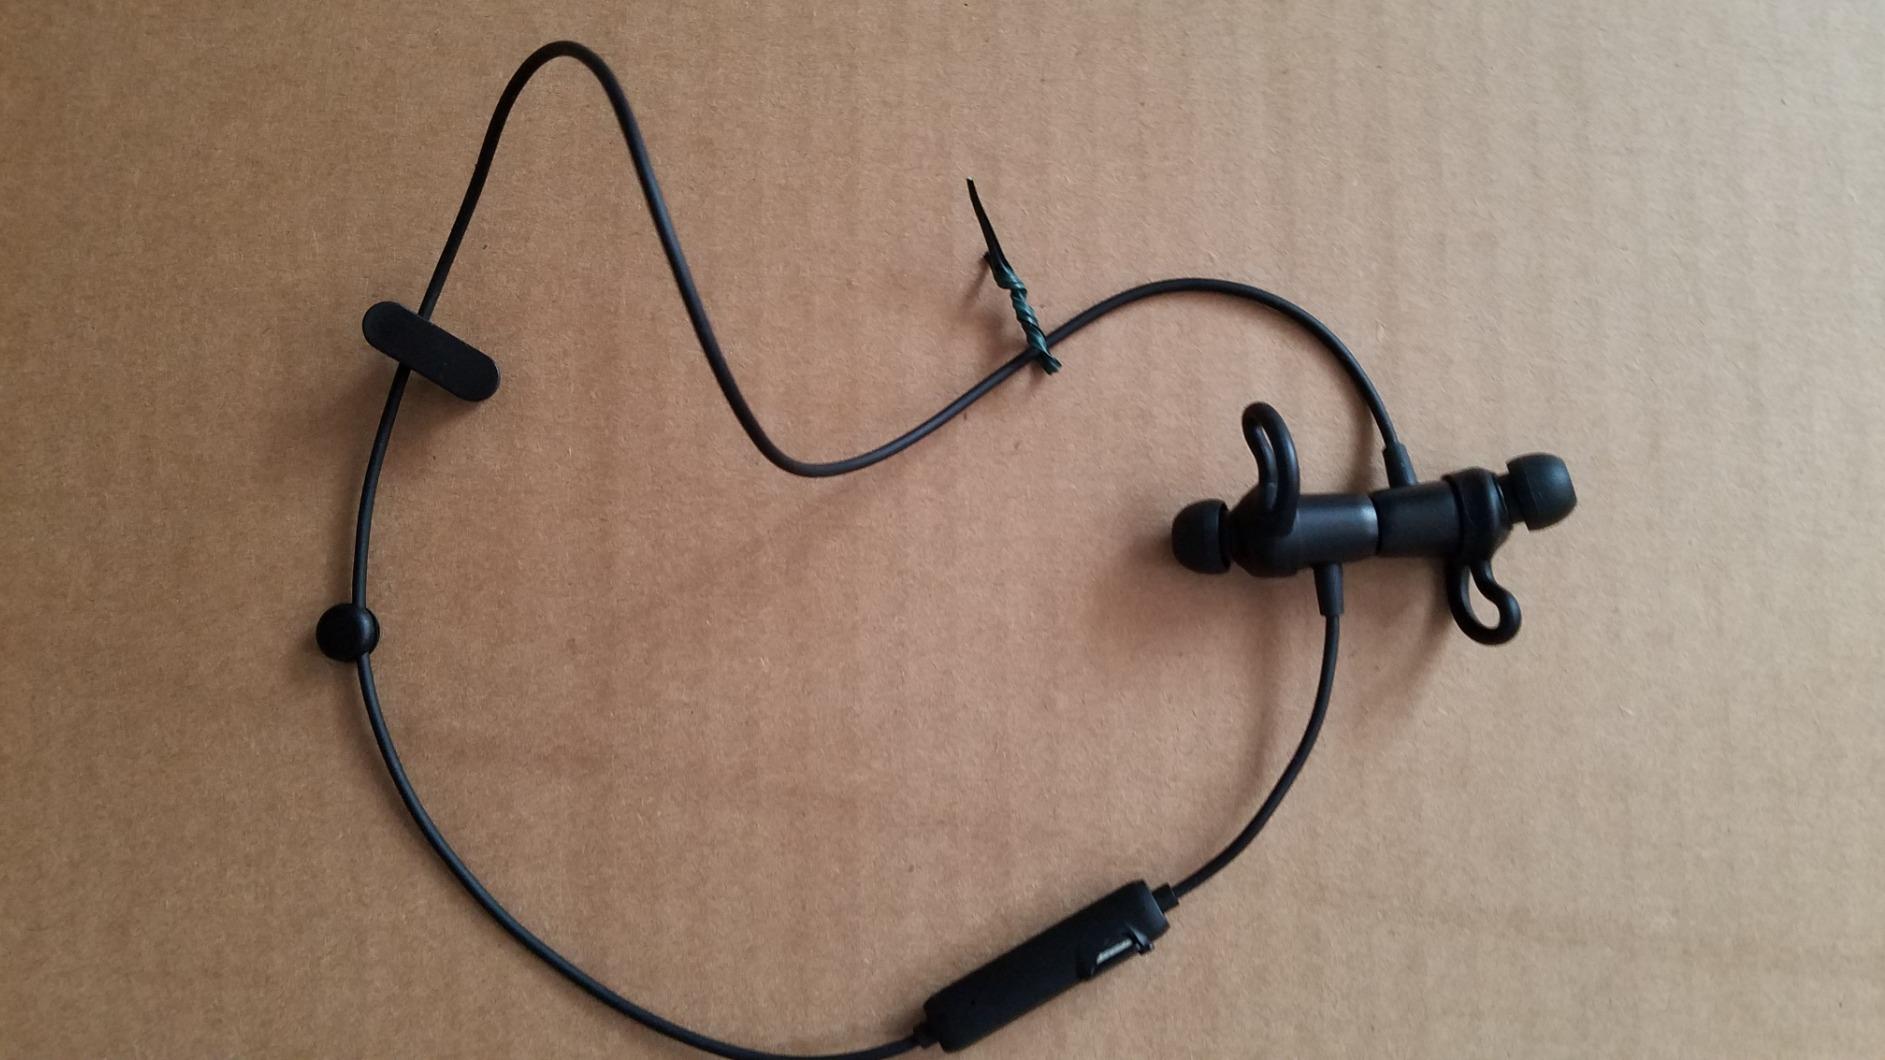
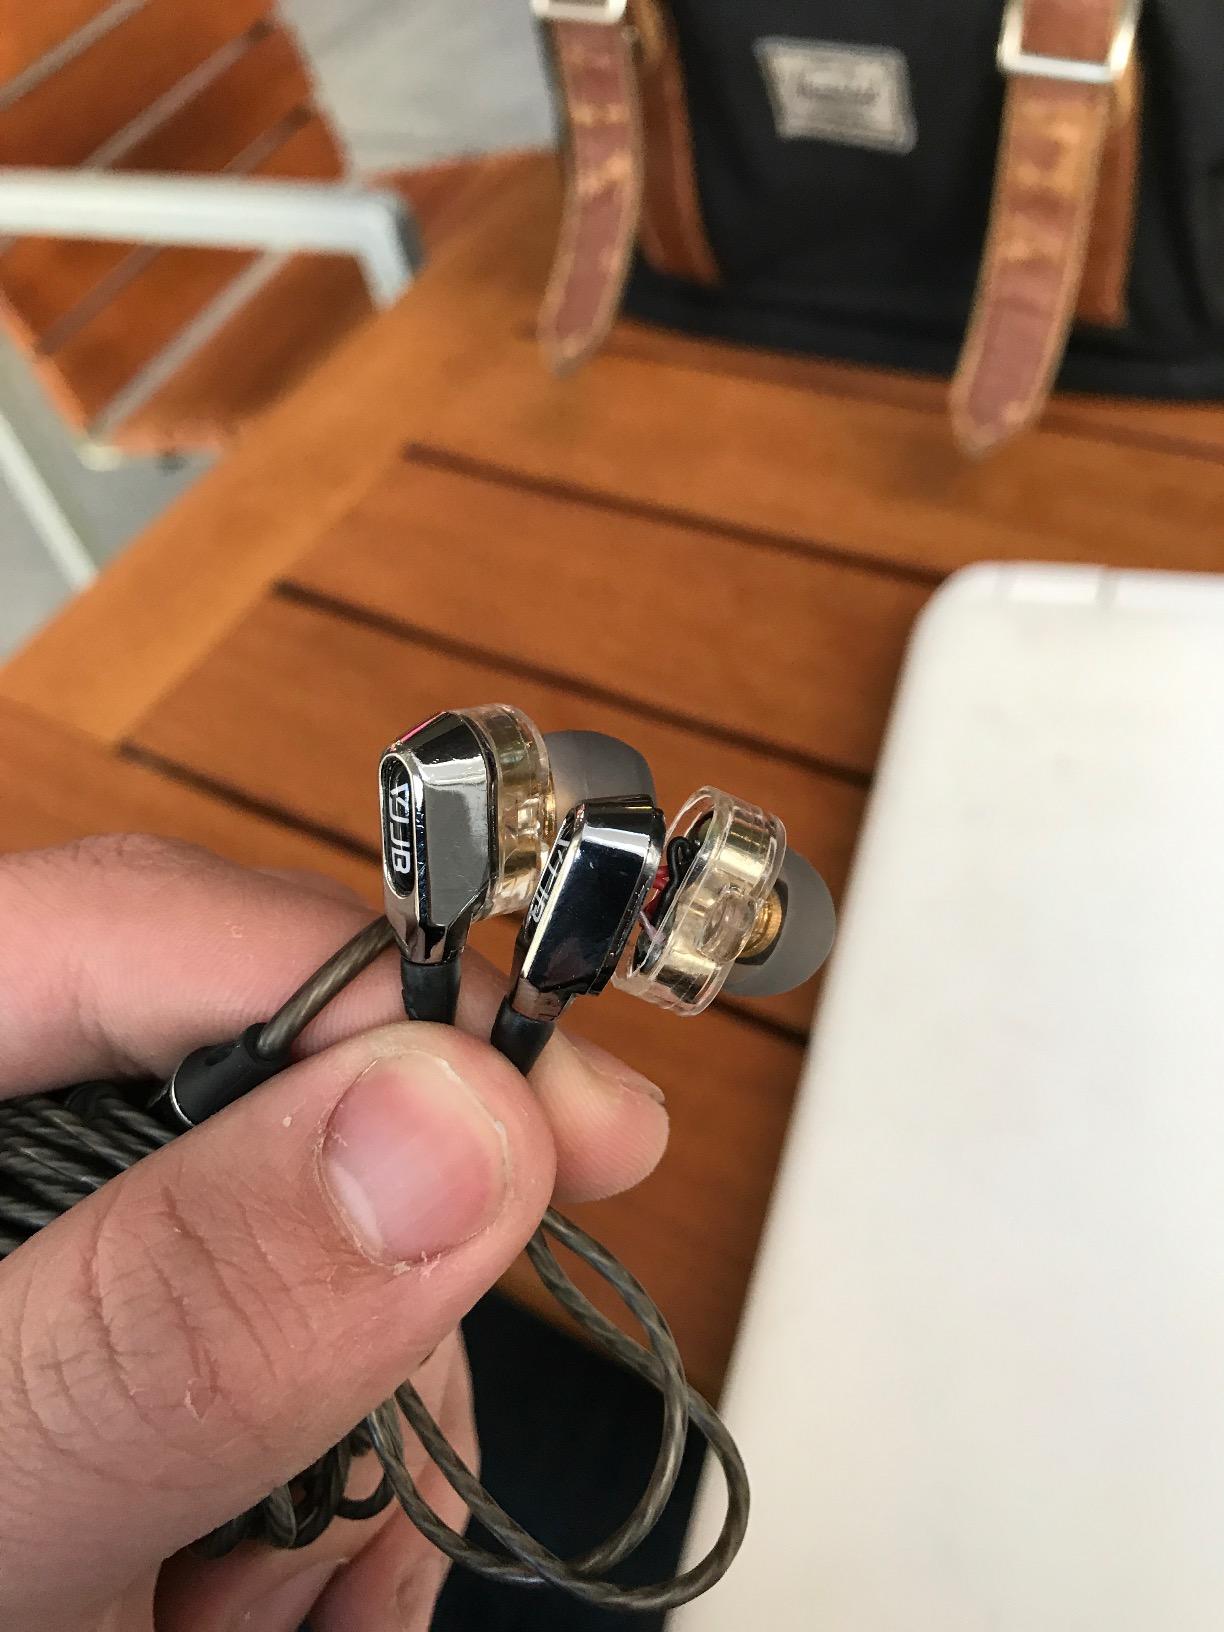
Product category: headphones
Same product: no